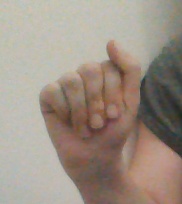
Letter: saad